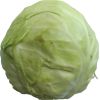
Label: white_cabbage